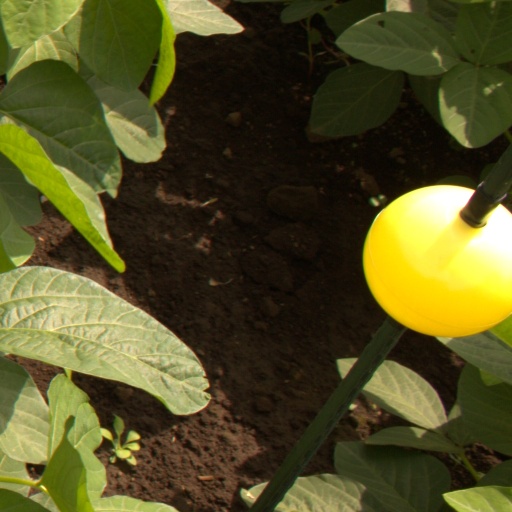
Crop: soybean